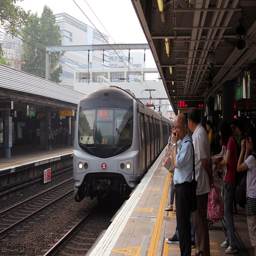
A train pulling up to a station crowded with passengers.
People are waiting on the station platform for the train to stop.
The people at the station are waiting for a train.
A train is pulling into a train station.
A group of people waiting on a train coming into a station.